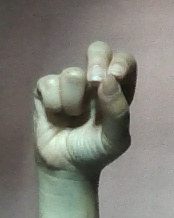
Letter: gaaf